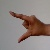
The image shows a hand gesture representing the letter 'Z' in Indian Sign Language.